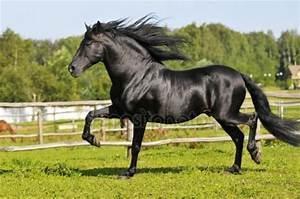
horse